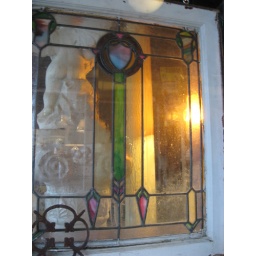
Stained glass in the window of an antiques shop.